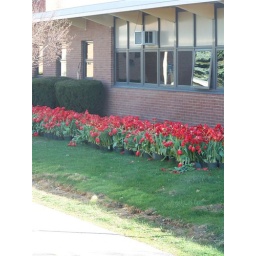
I was picking up the kids yesterday and these pots of tulips were sitting by the bus circle....